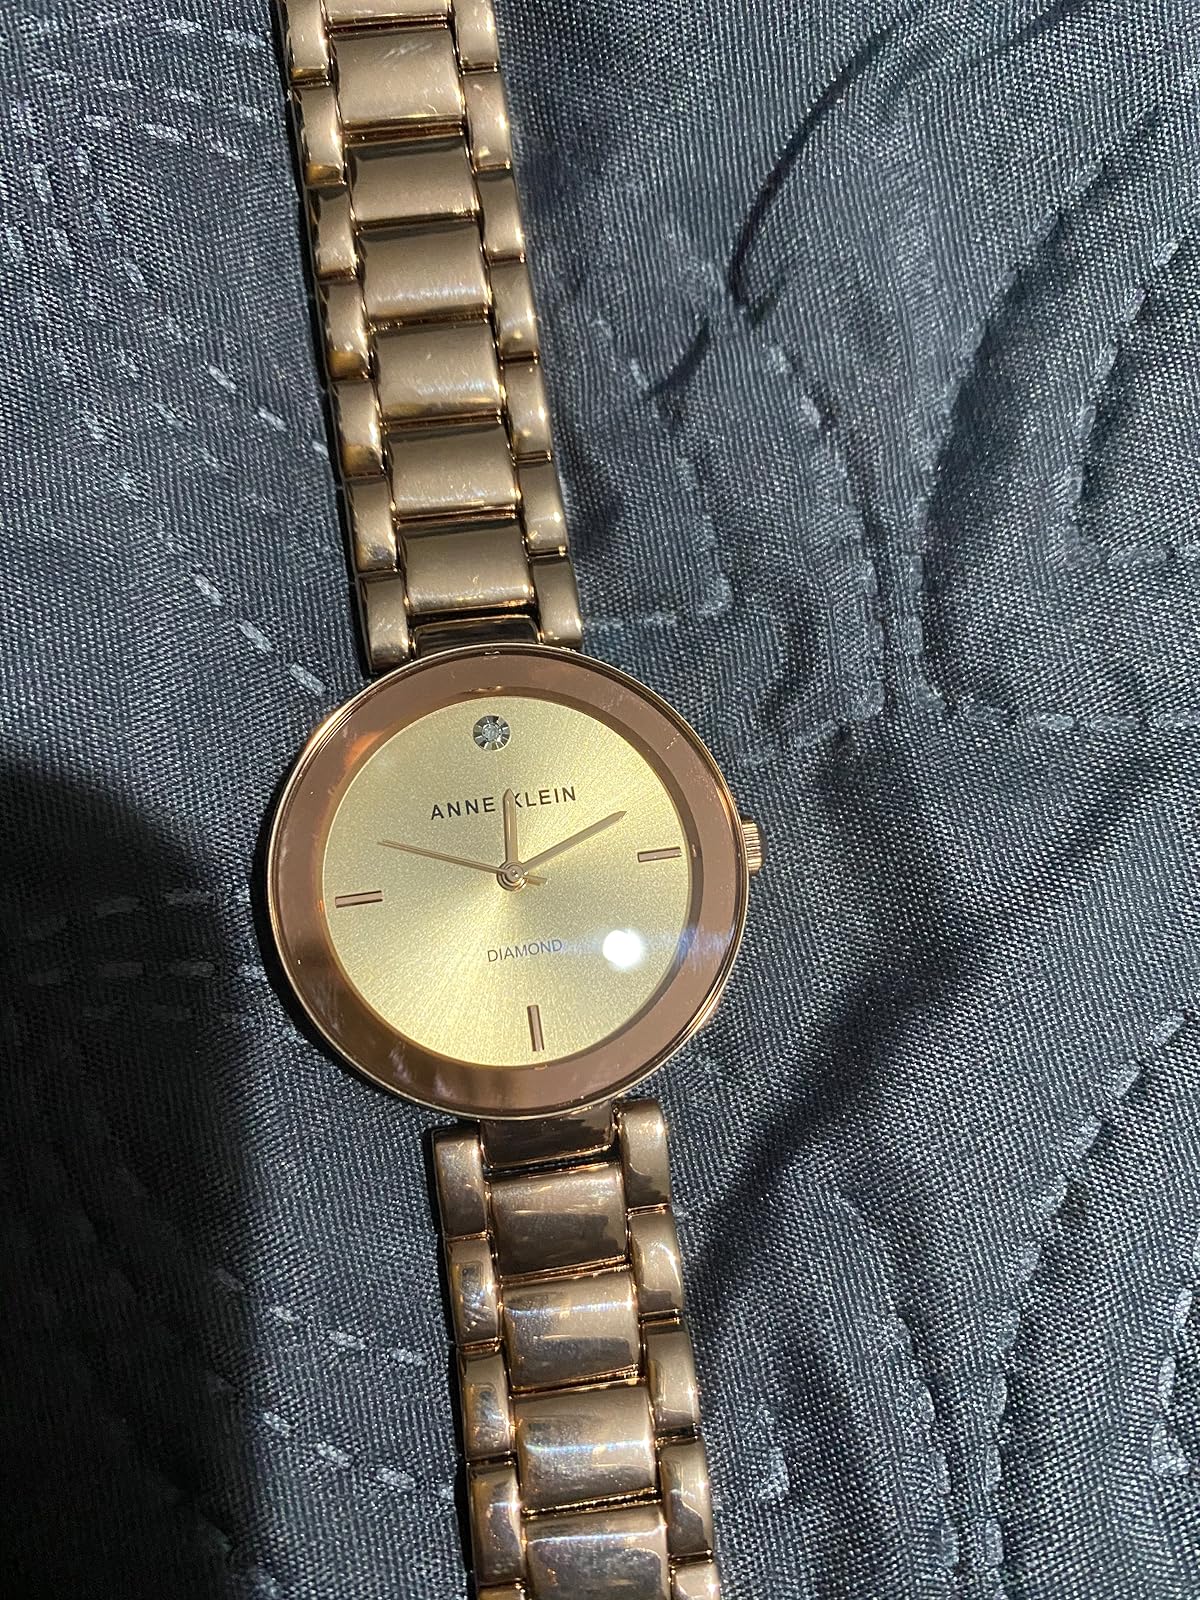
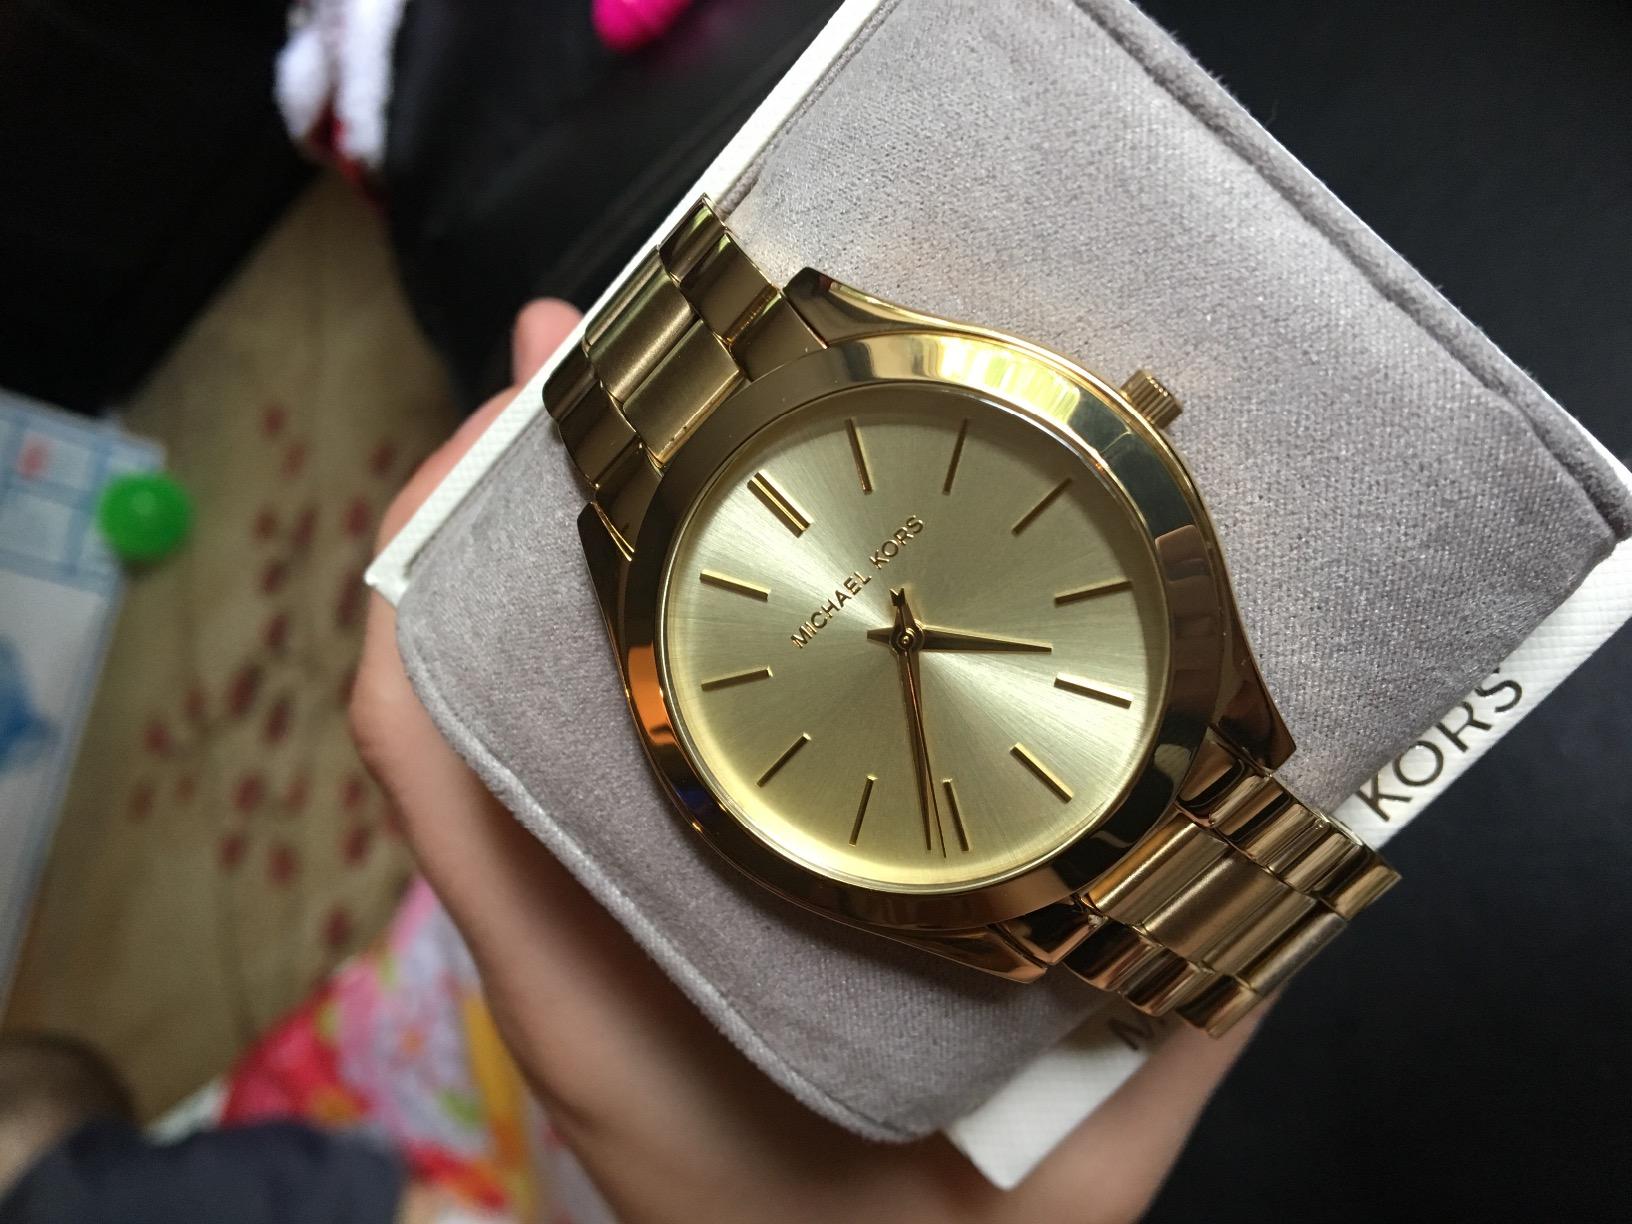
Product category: accessories_watch
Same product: no